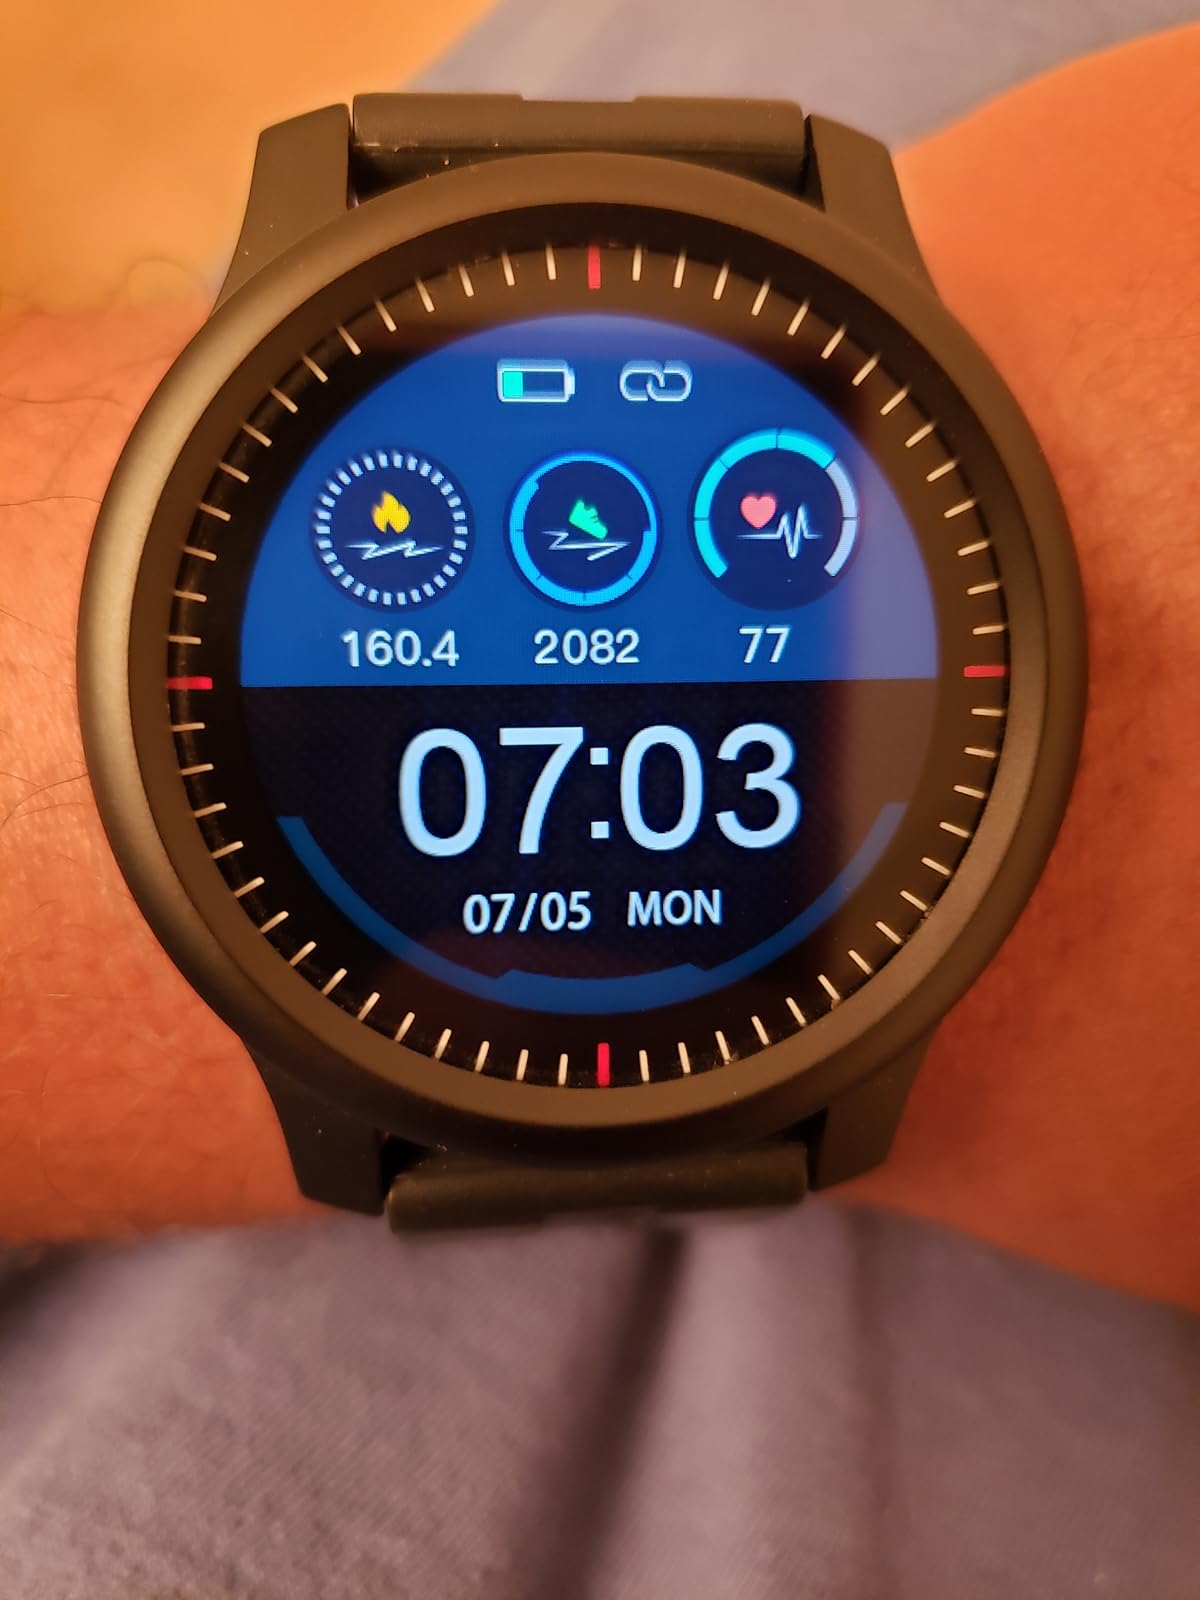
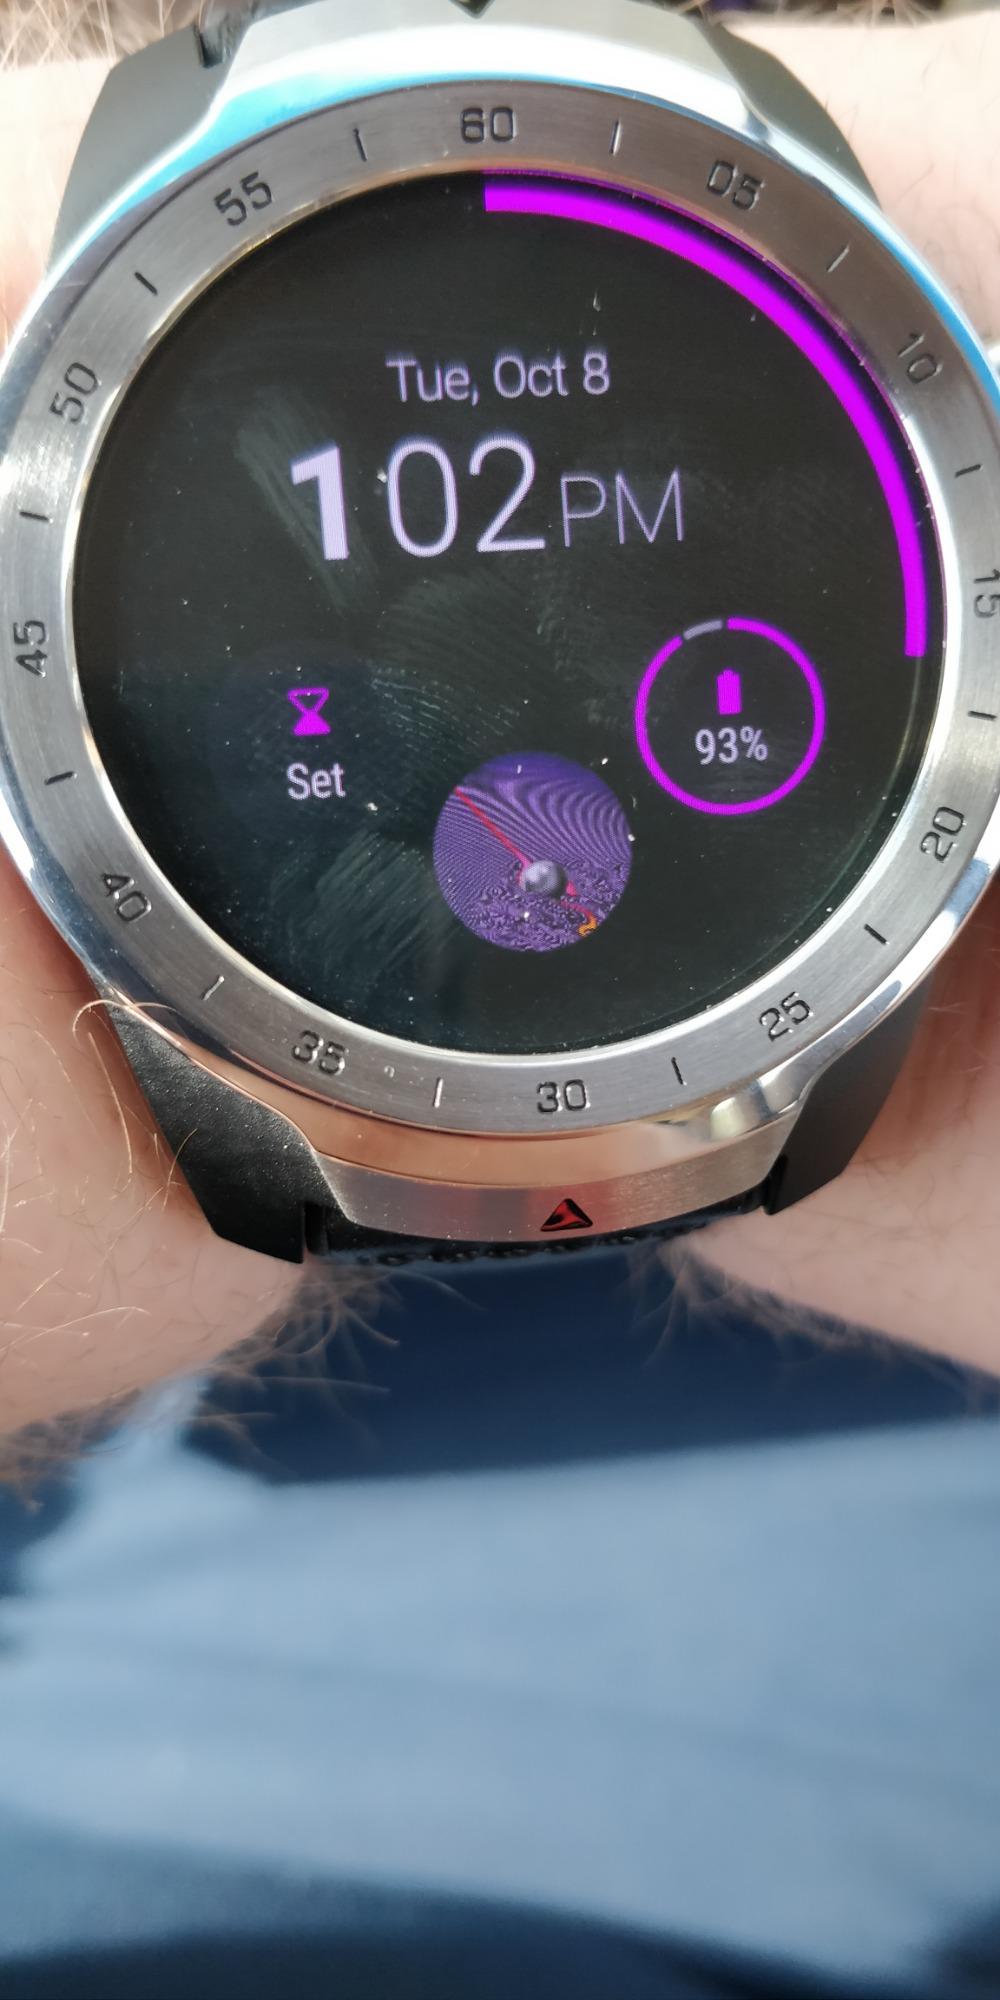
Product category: smartwatch
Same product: no